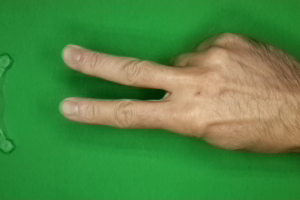
Label: scissors